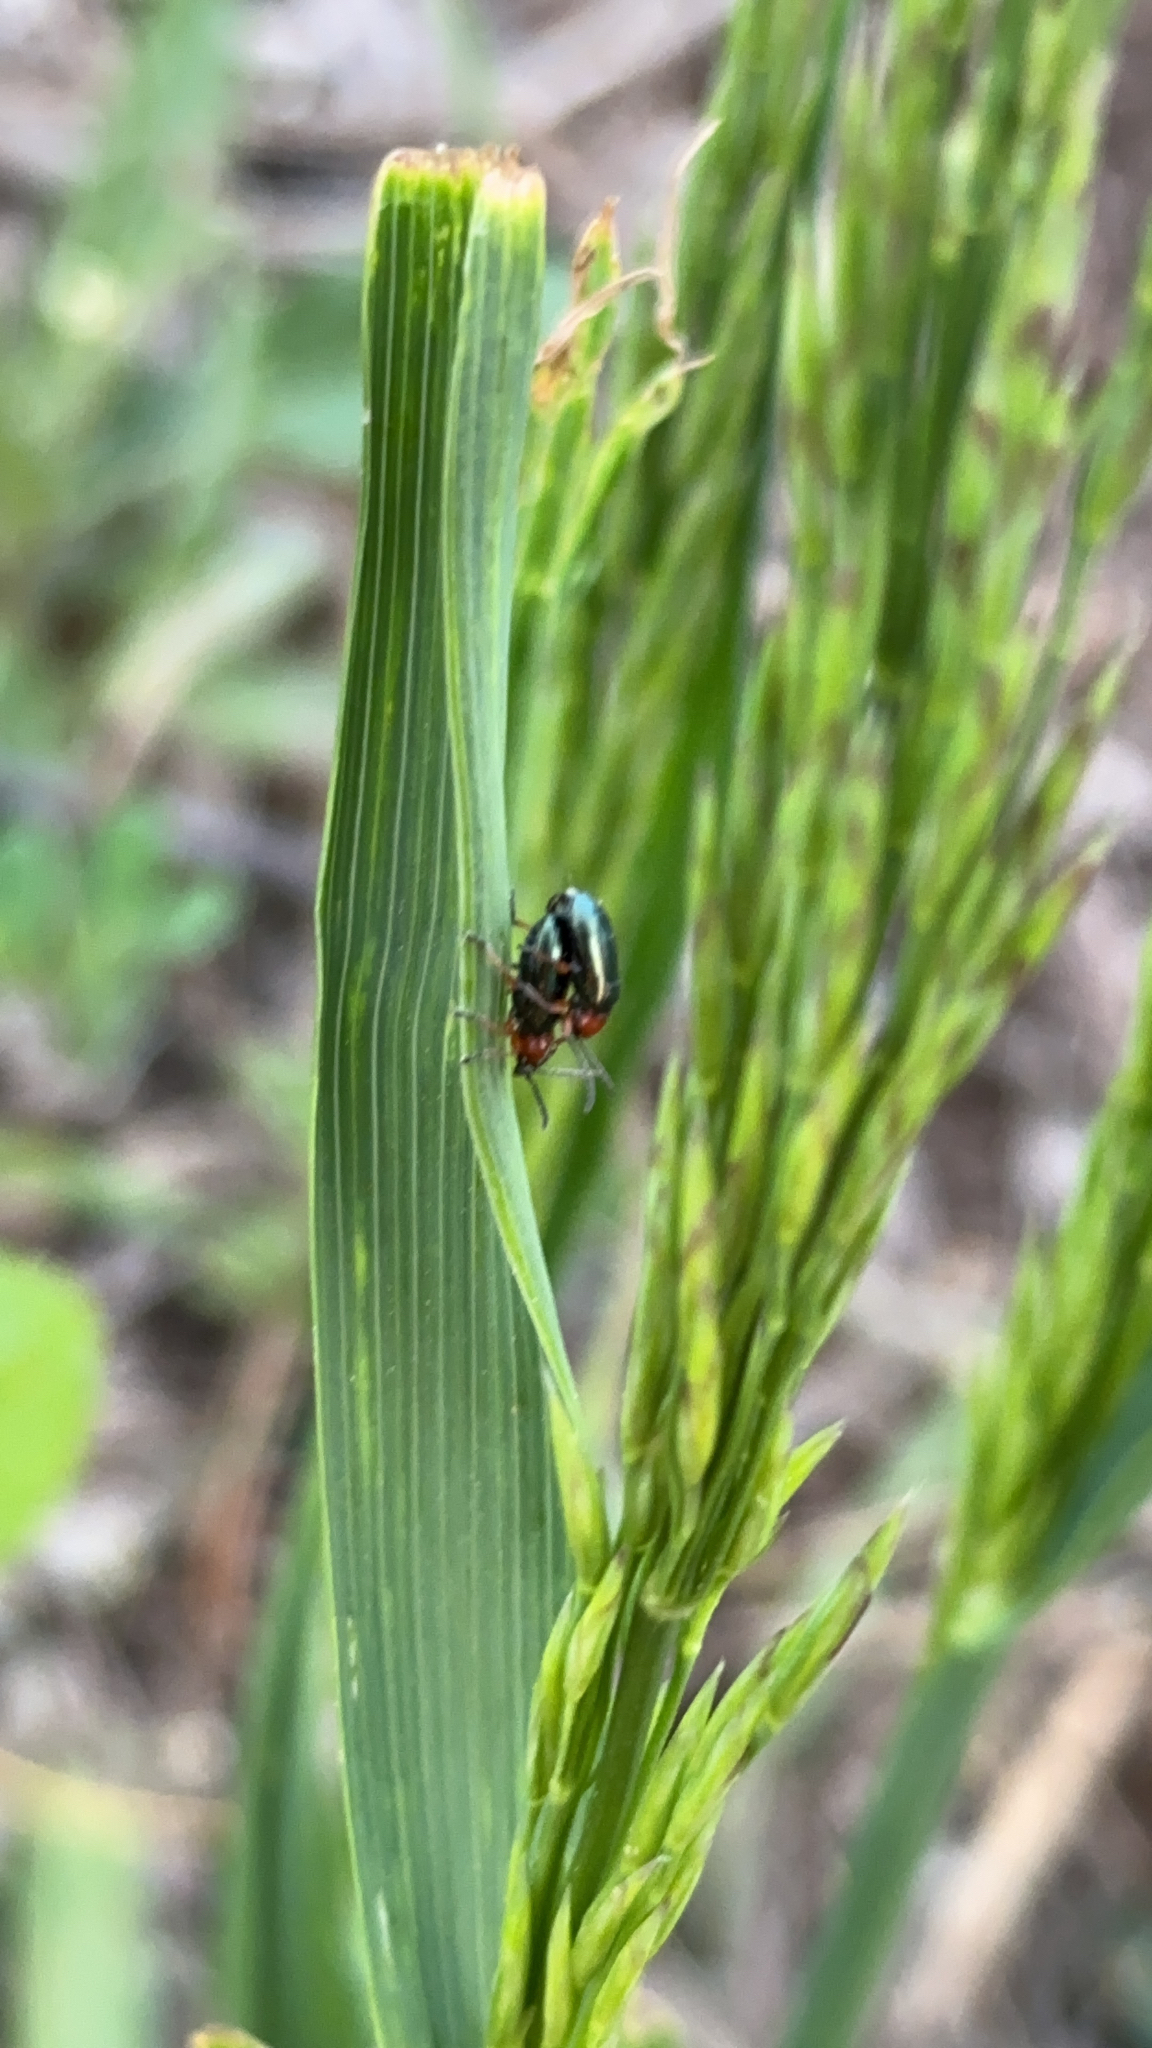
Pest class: cereal_leaf_beetle